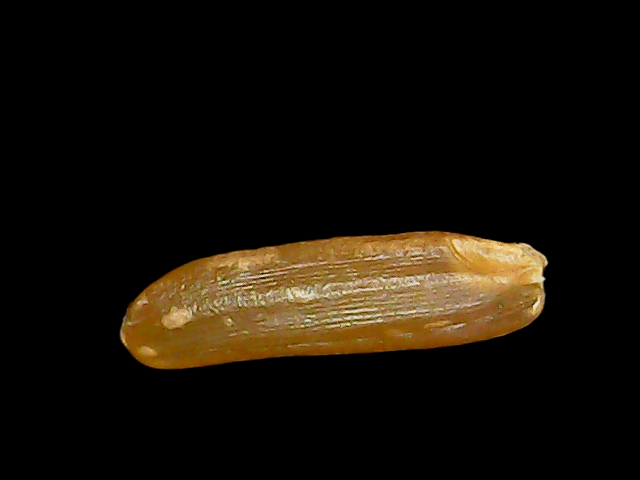
Rice variety: Binadhan20